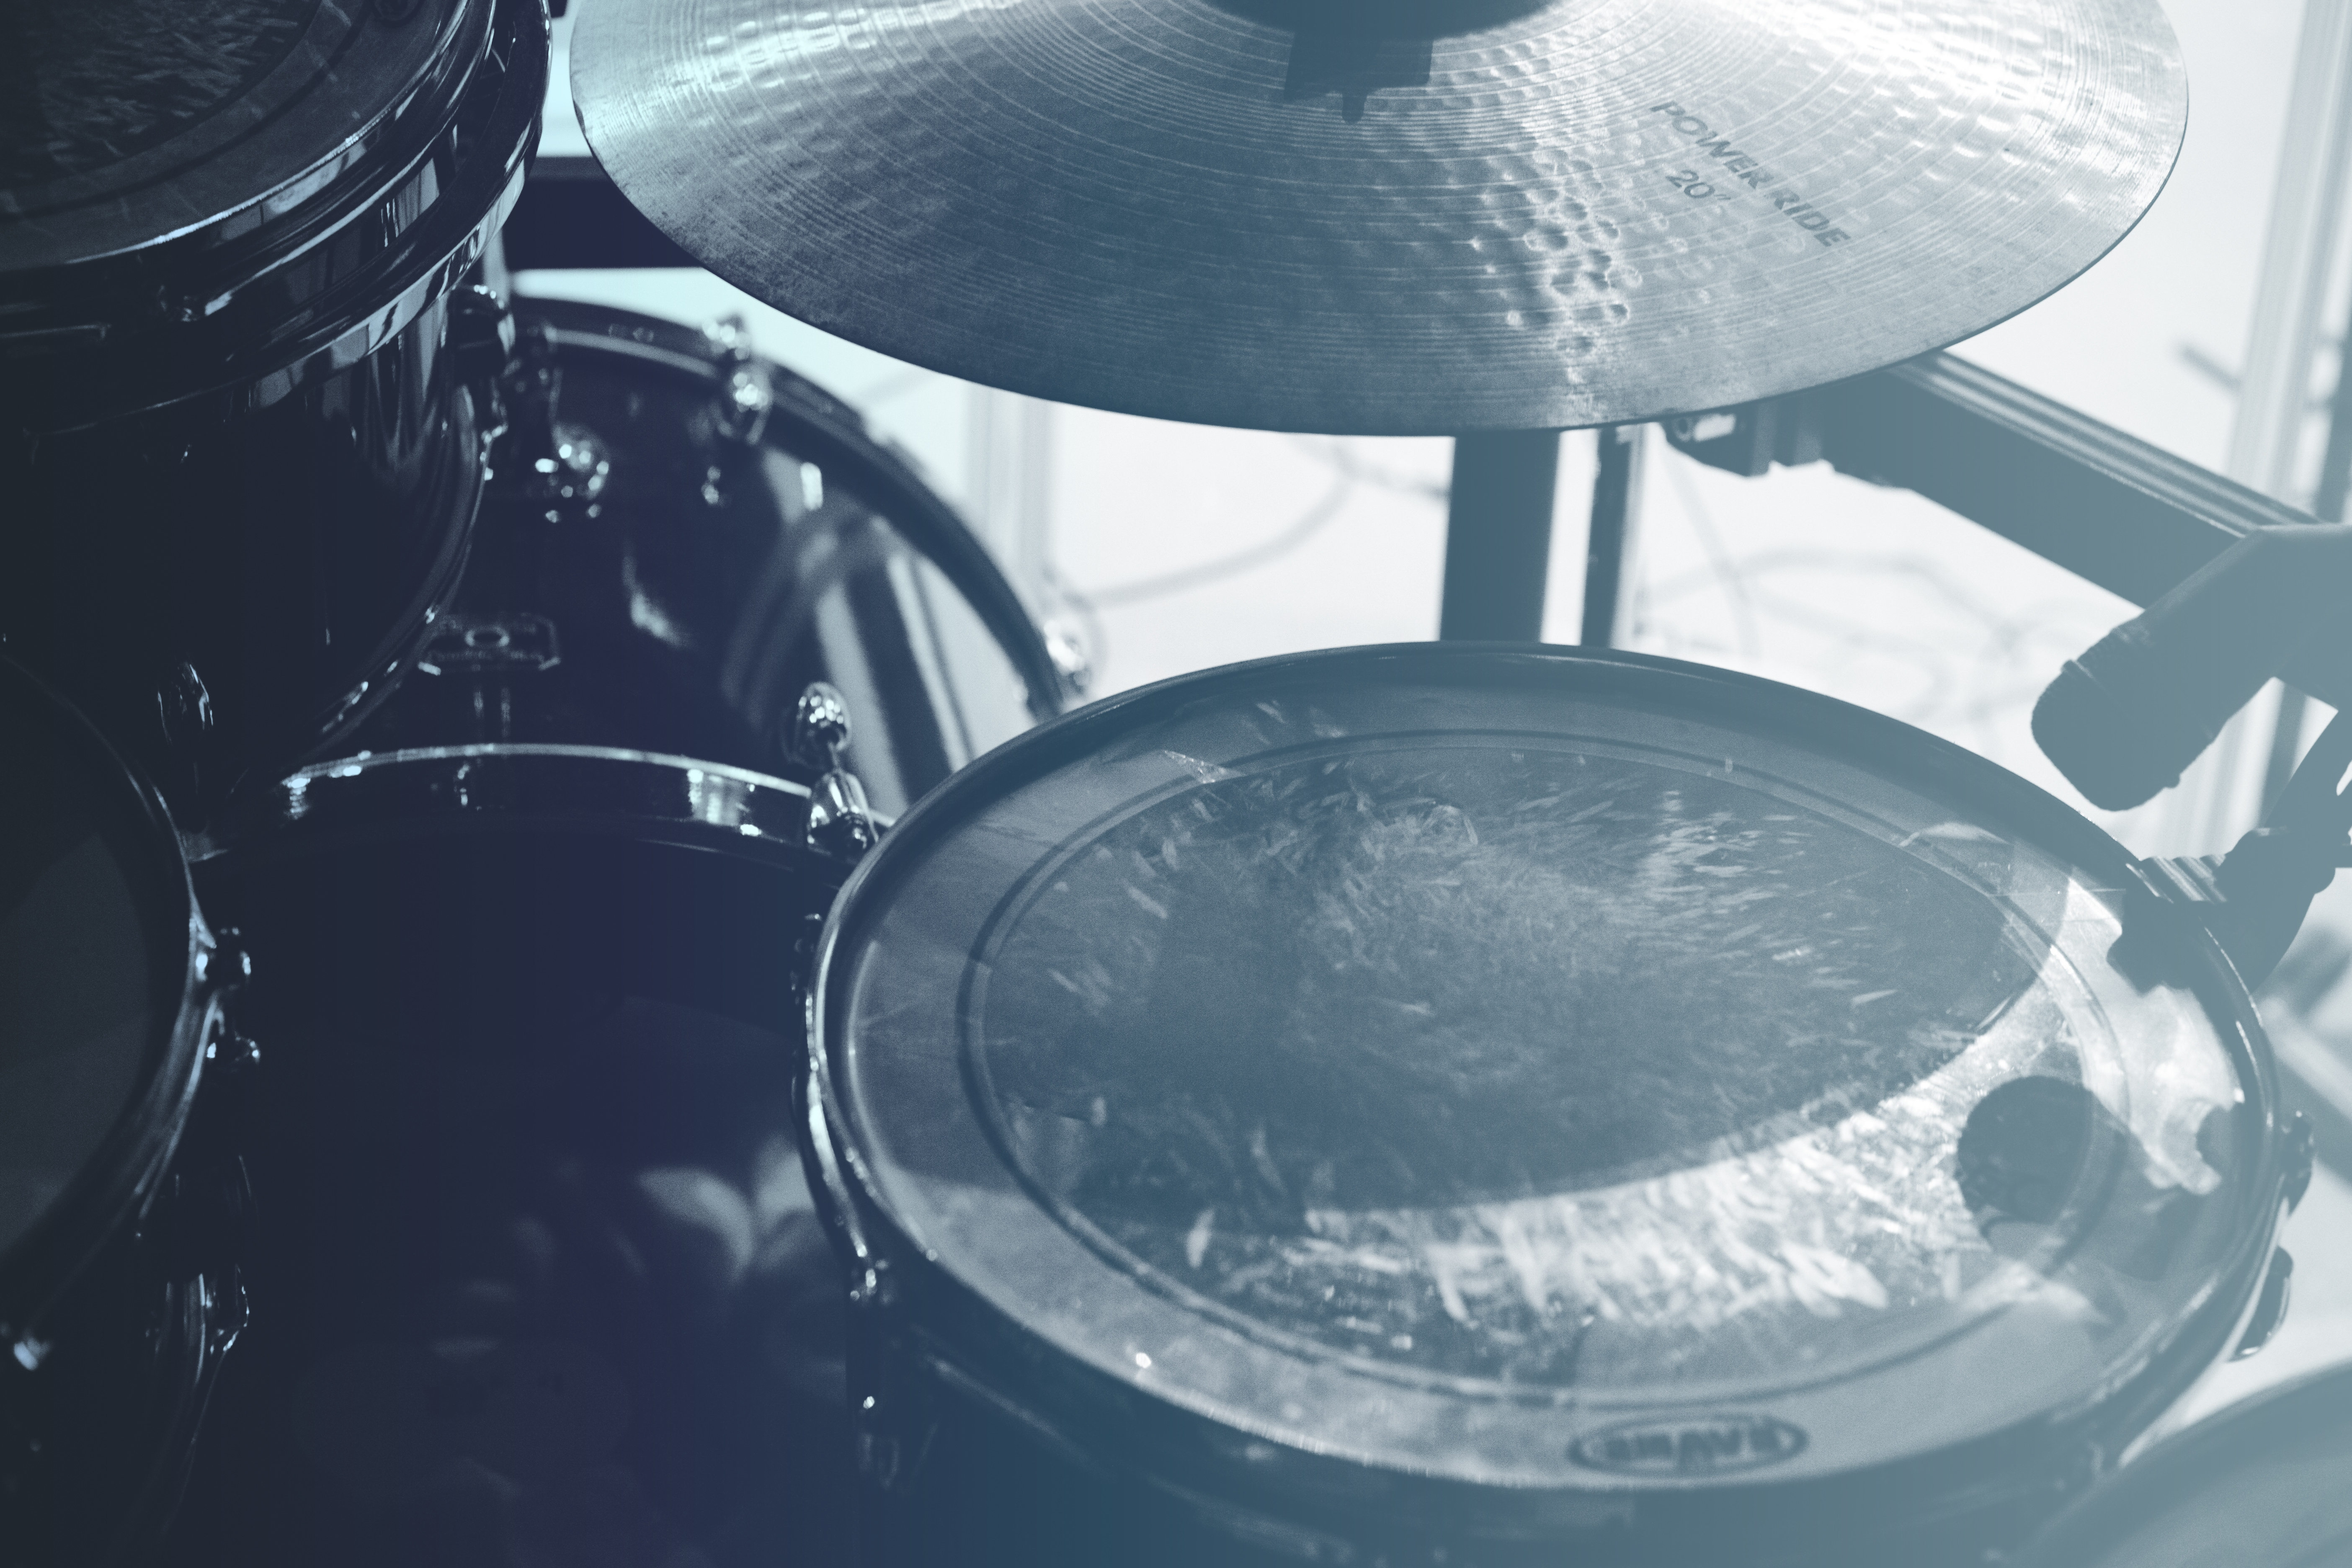
water, drop, photography, glass, blue, monochrome, drum, circle, musical instrument, close up, drums, macro photography, skin head percussion instrument, drum set